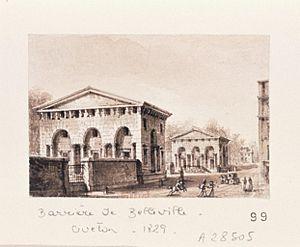
La barrière de Belleville au début du XIXe siècle, par Christophe Civeton
Les barrières de Paris sont de trois sortes :